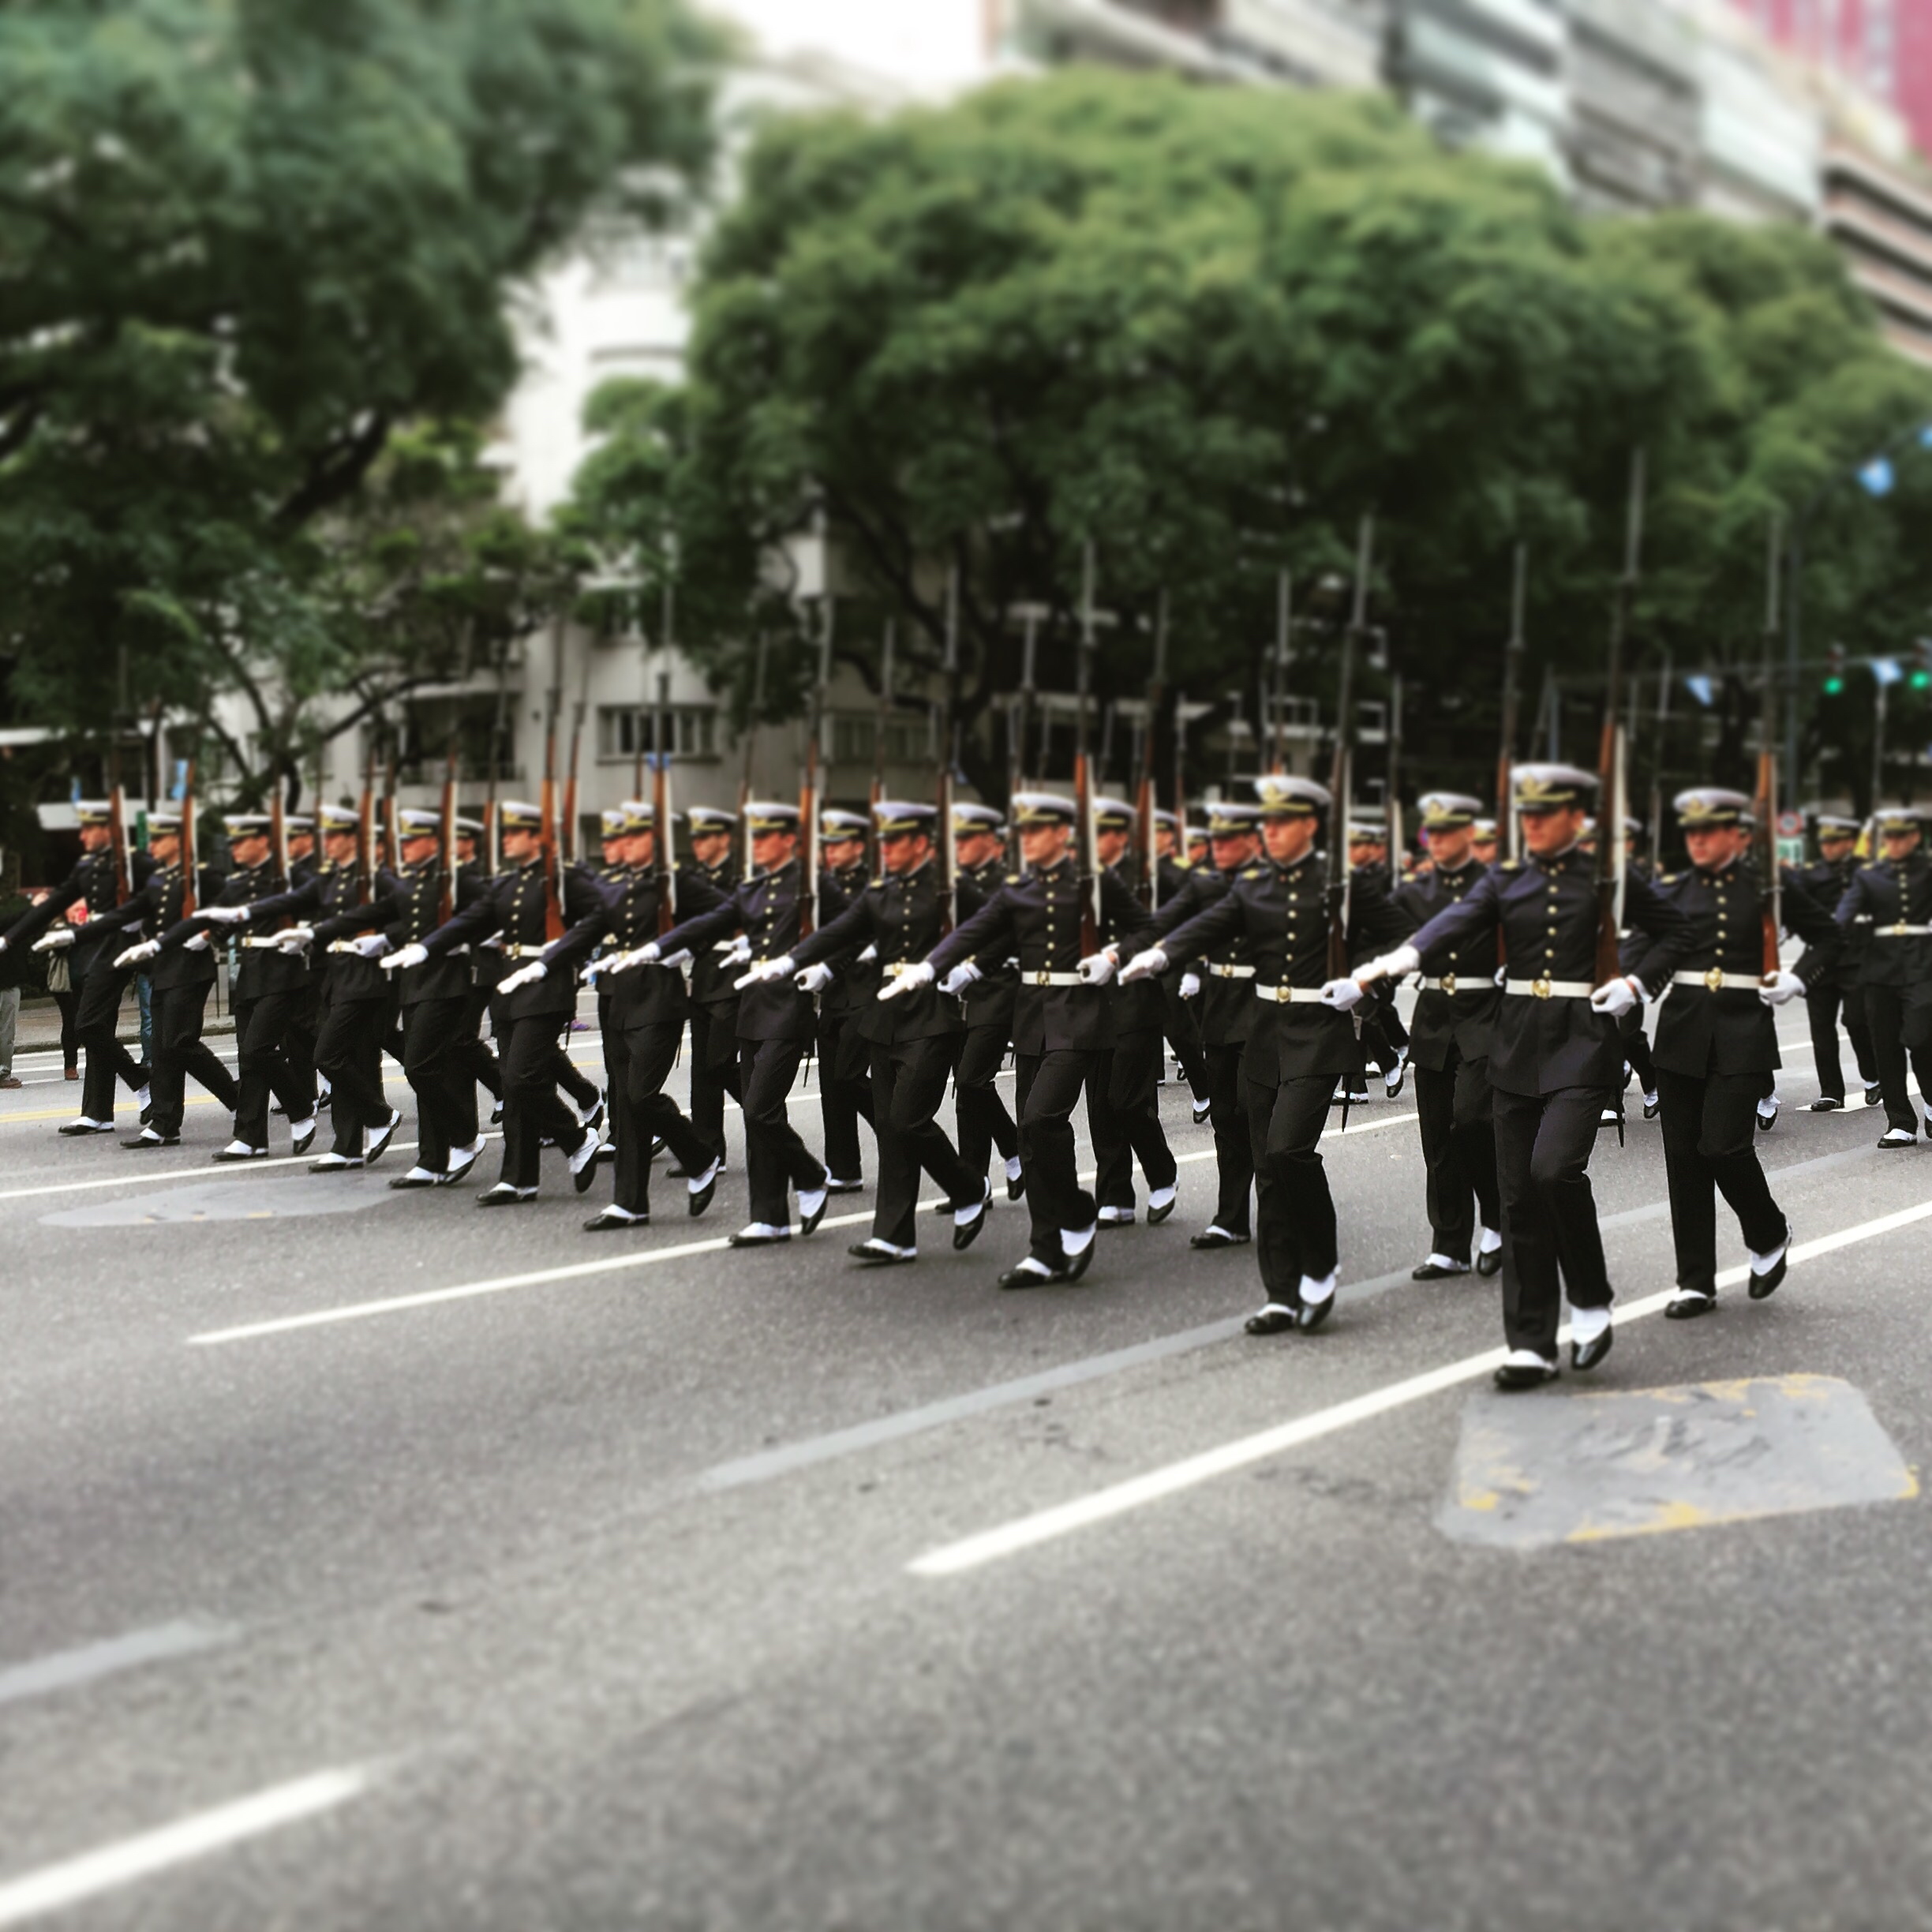
iphone, person, military, soldier, army, parade, police, instagram, argentina, iphoneography, project365, squareformat, marching, rodrigoparedes, buenosaires, ar, 160378, 160378com, www160378com, iphone6plus, 192, militia, military police